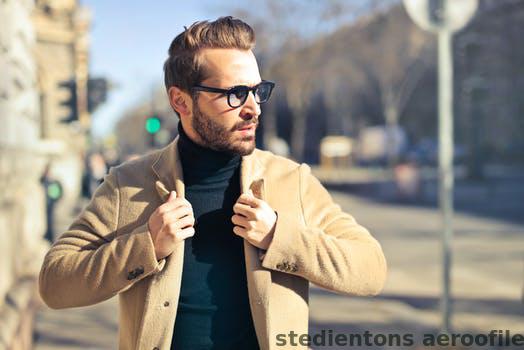
Label: Watermark